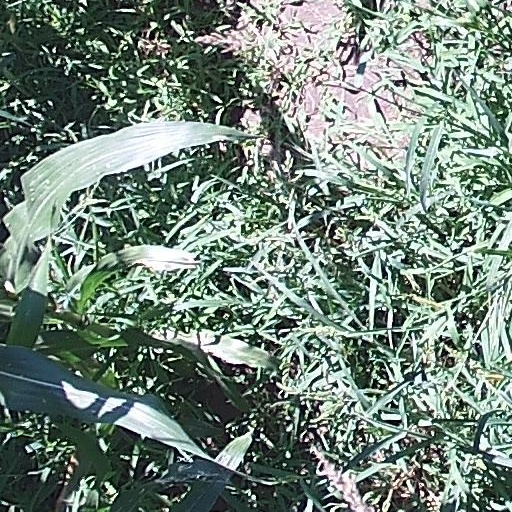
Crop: maize; corn